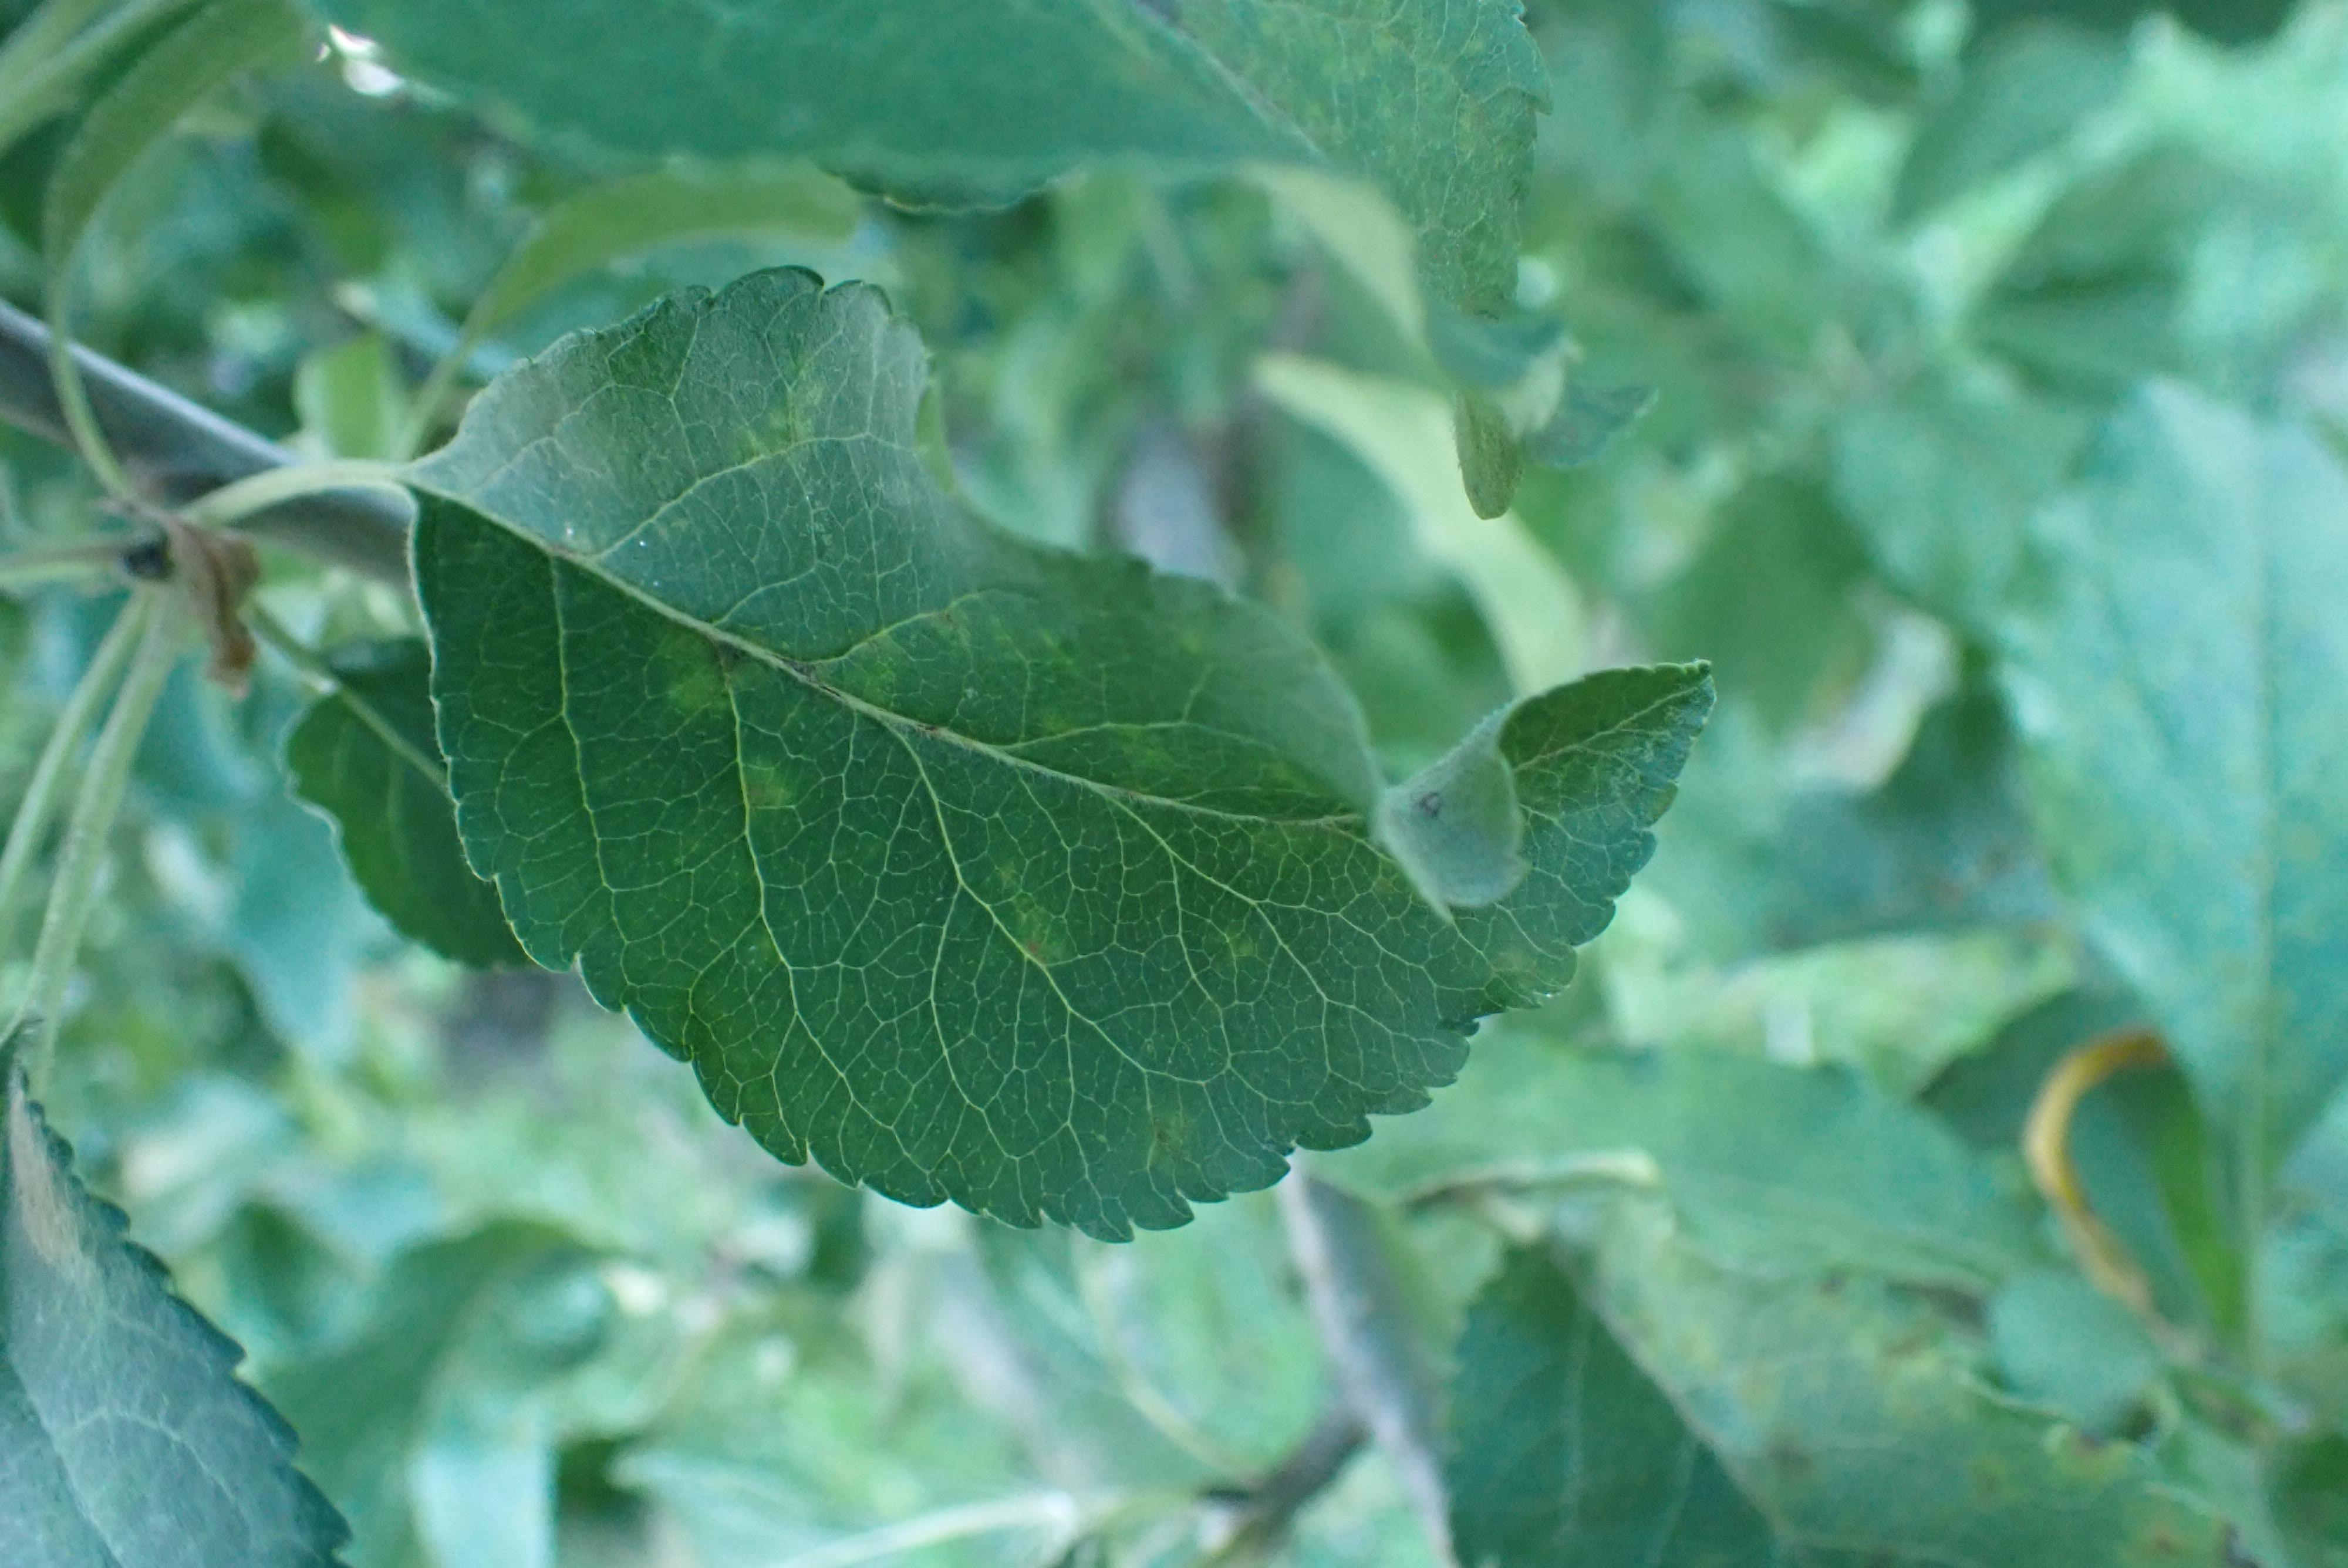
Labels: scab